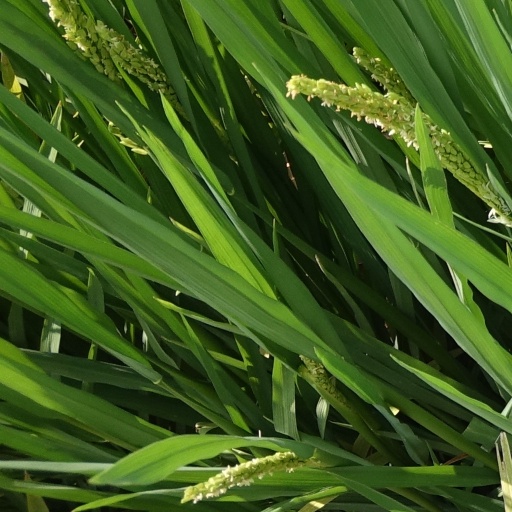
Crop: rice